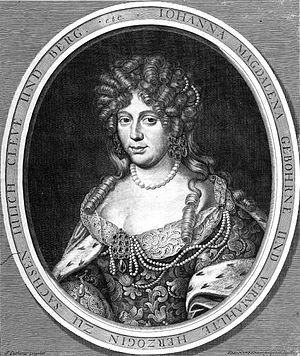
Jeanne-Madeleine de Saxe-Altenbourg était un membre de la Maison de Wettin. Elle était duchesse de Saxe-Altenbourg, par la naissance et par mariage duchesse de Saxe-Weissenfels-Querfurt.